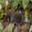
Label: shrew